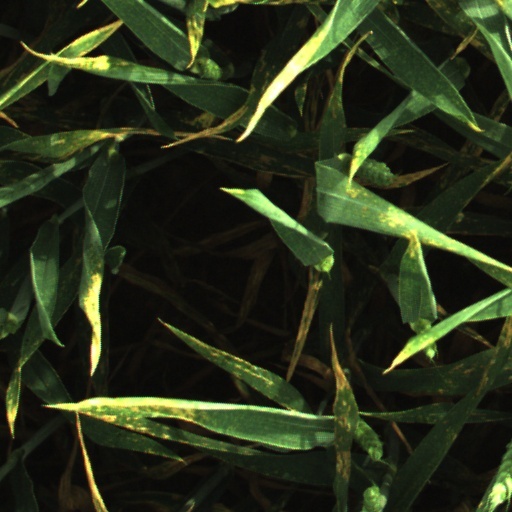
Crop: wheat